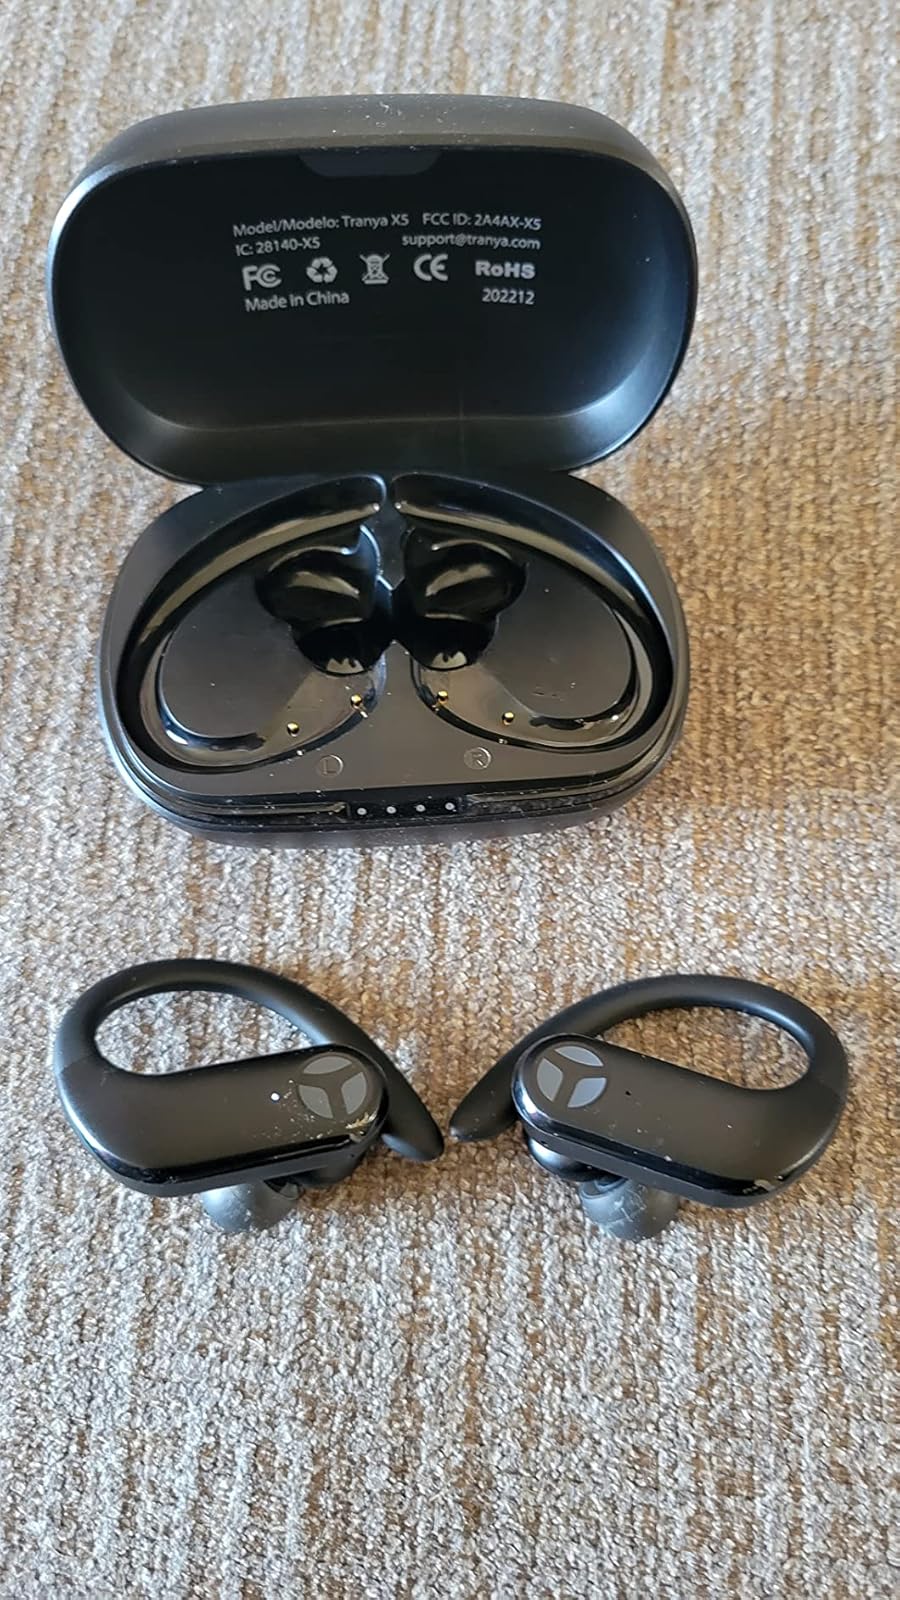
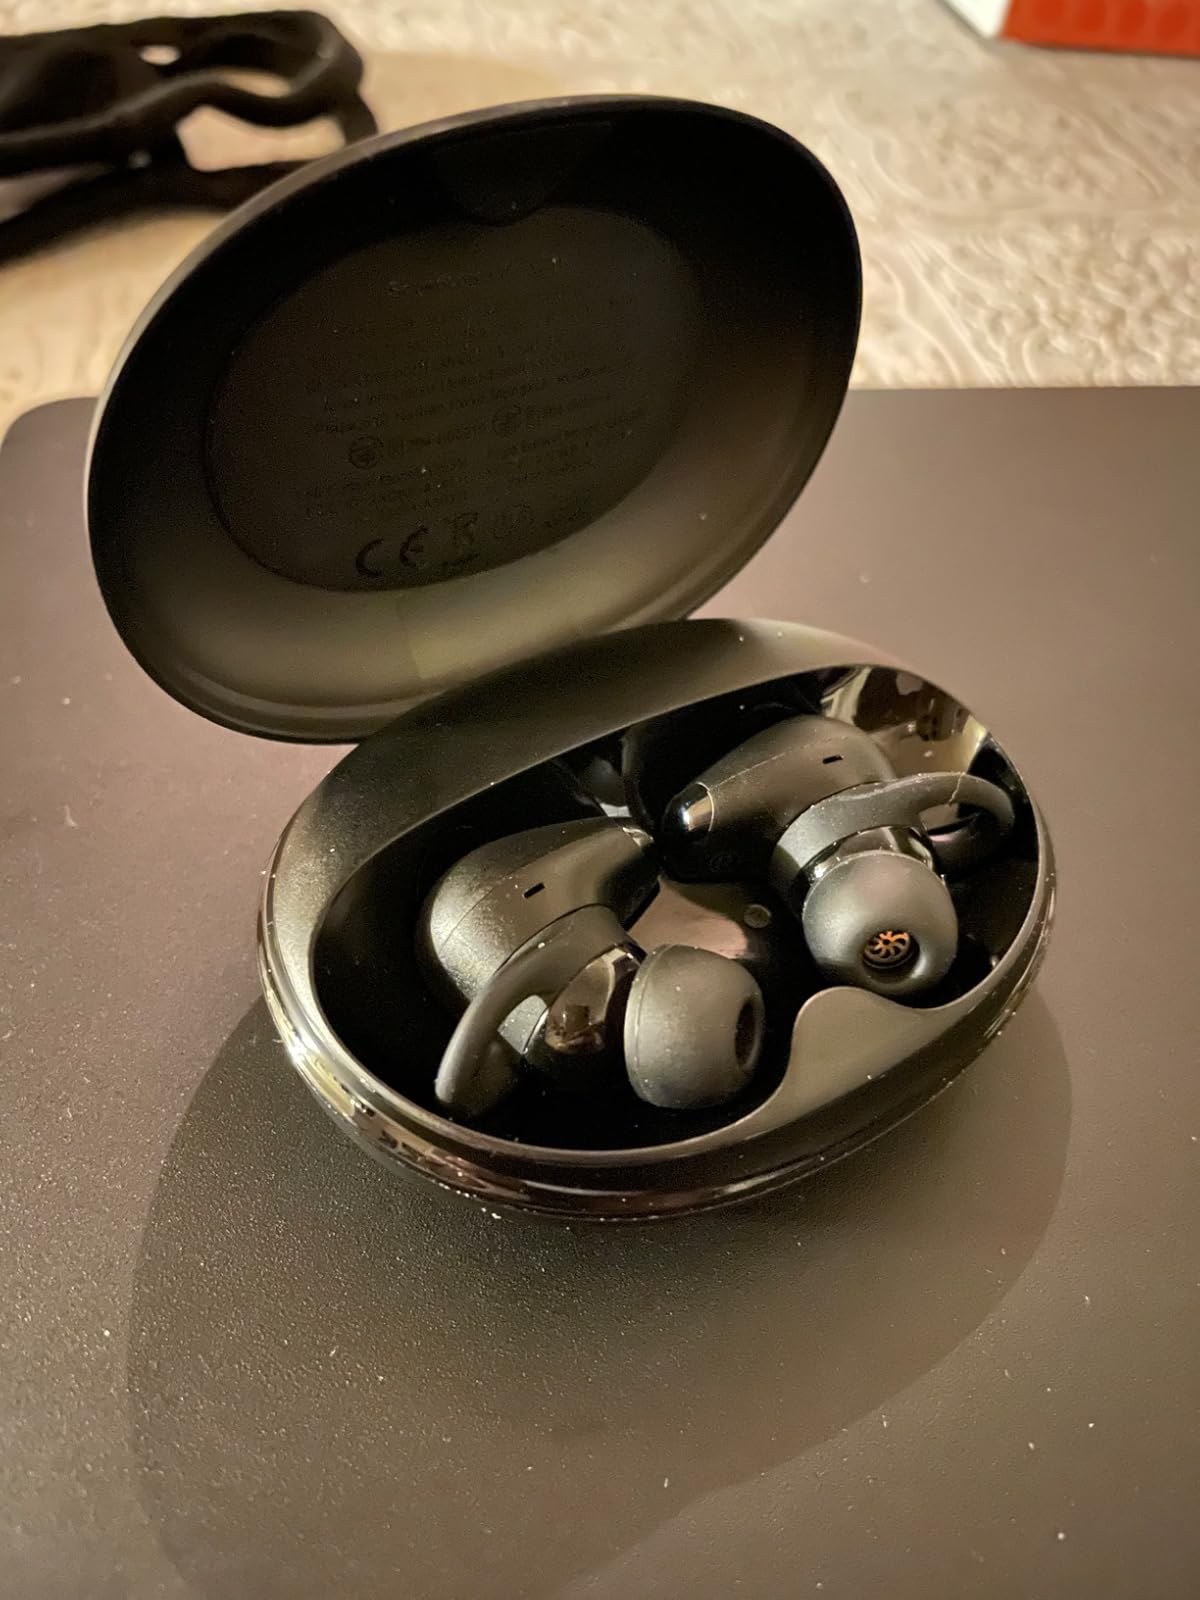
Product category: earbuds
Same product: no